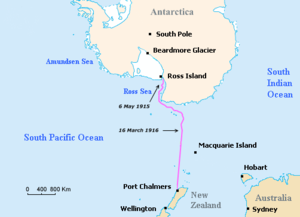
SY Aurora / Trans Antarctic Expedition
Kort over Auroras drift med isen. Den nederste pil angiver stedet, hvor Aurora slap fri af isen.
SY Aurora var en dampyacht bygget af Alexander Stephen and Sons i Dundee i Skotland i 1876. Skibet blev bygget for Dundee Seal and Whale Fishing Company, der primært brugte hende til hvalfangst i Nordishavet. Hun blev konstrueret stærk nok til at modstå kraftigt vejr og is i polaregnene.